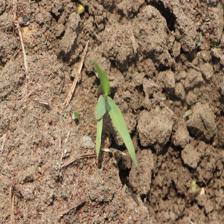
Label: Sorghum